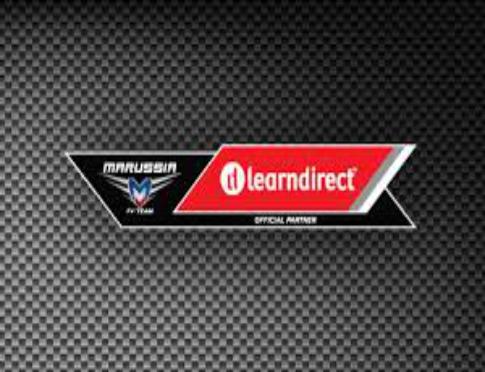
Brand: Marussia
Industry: Transportation